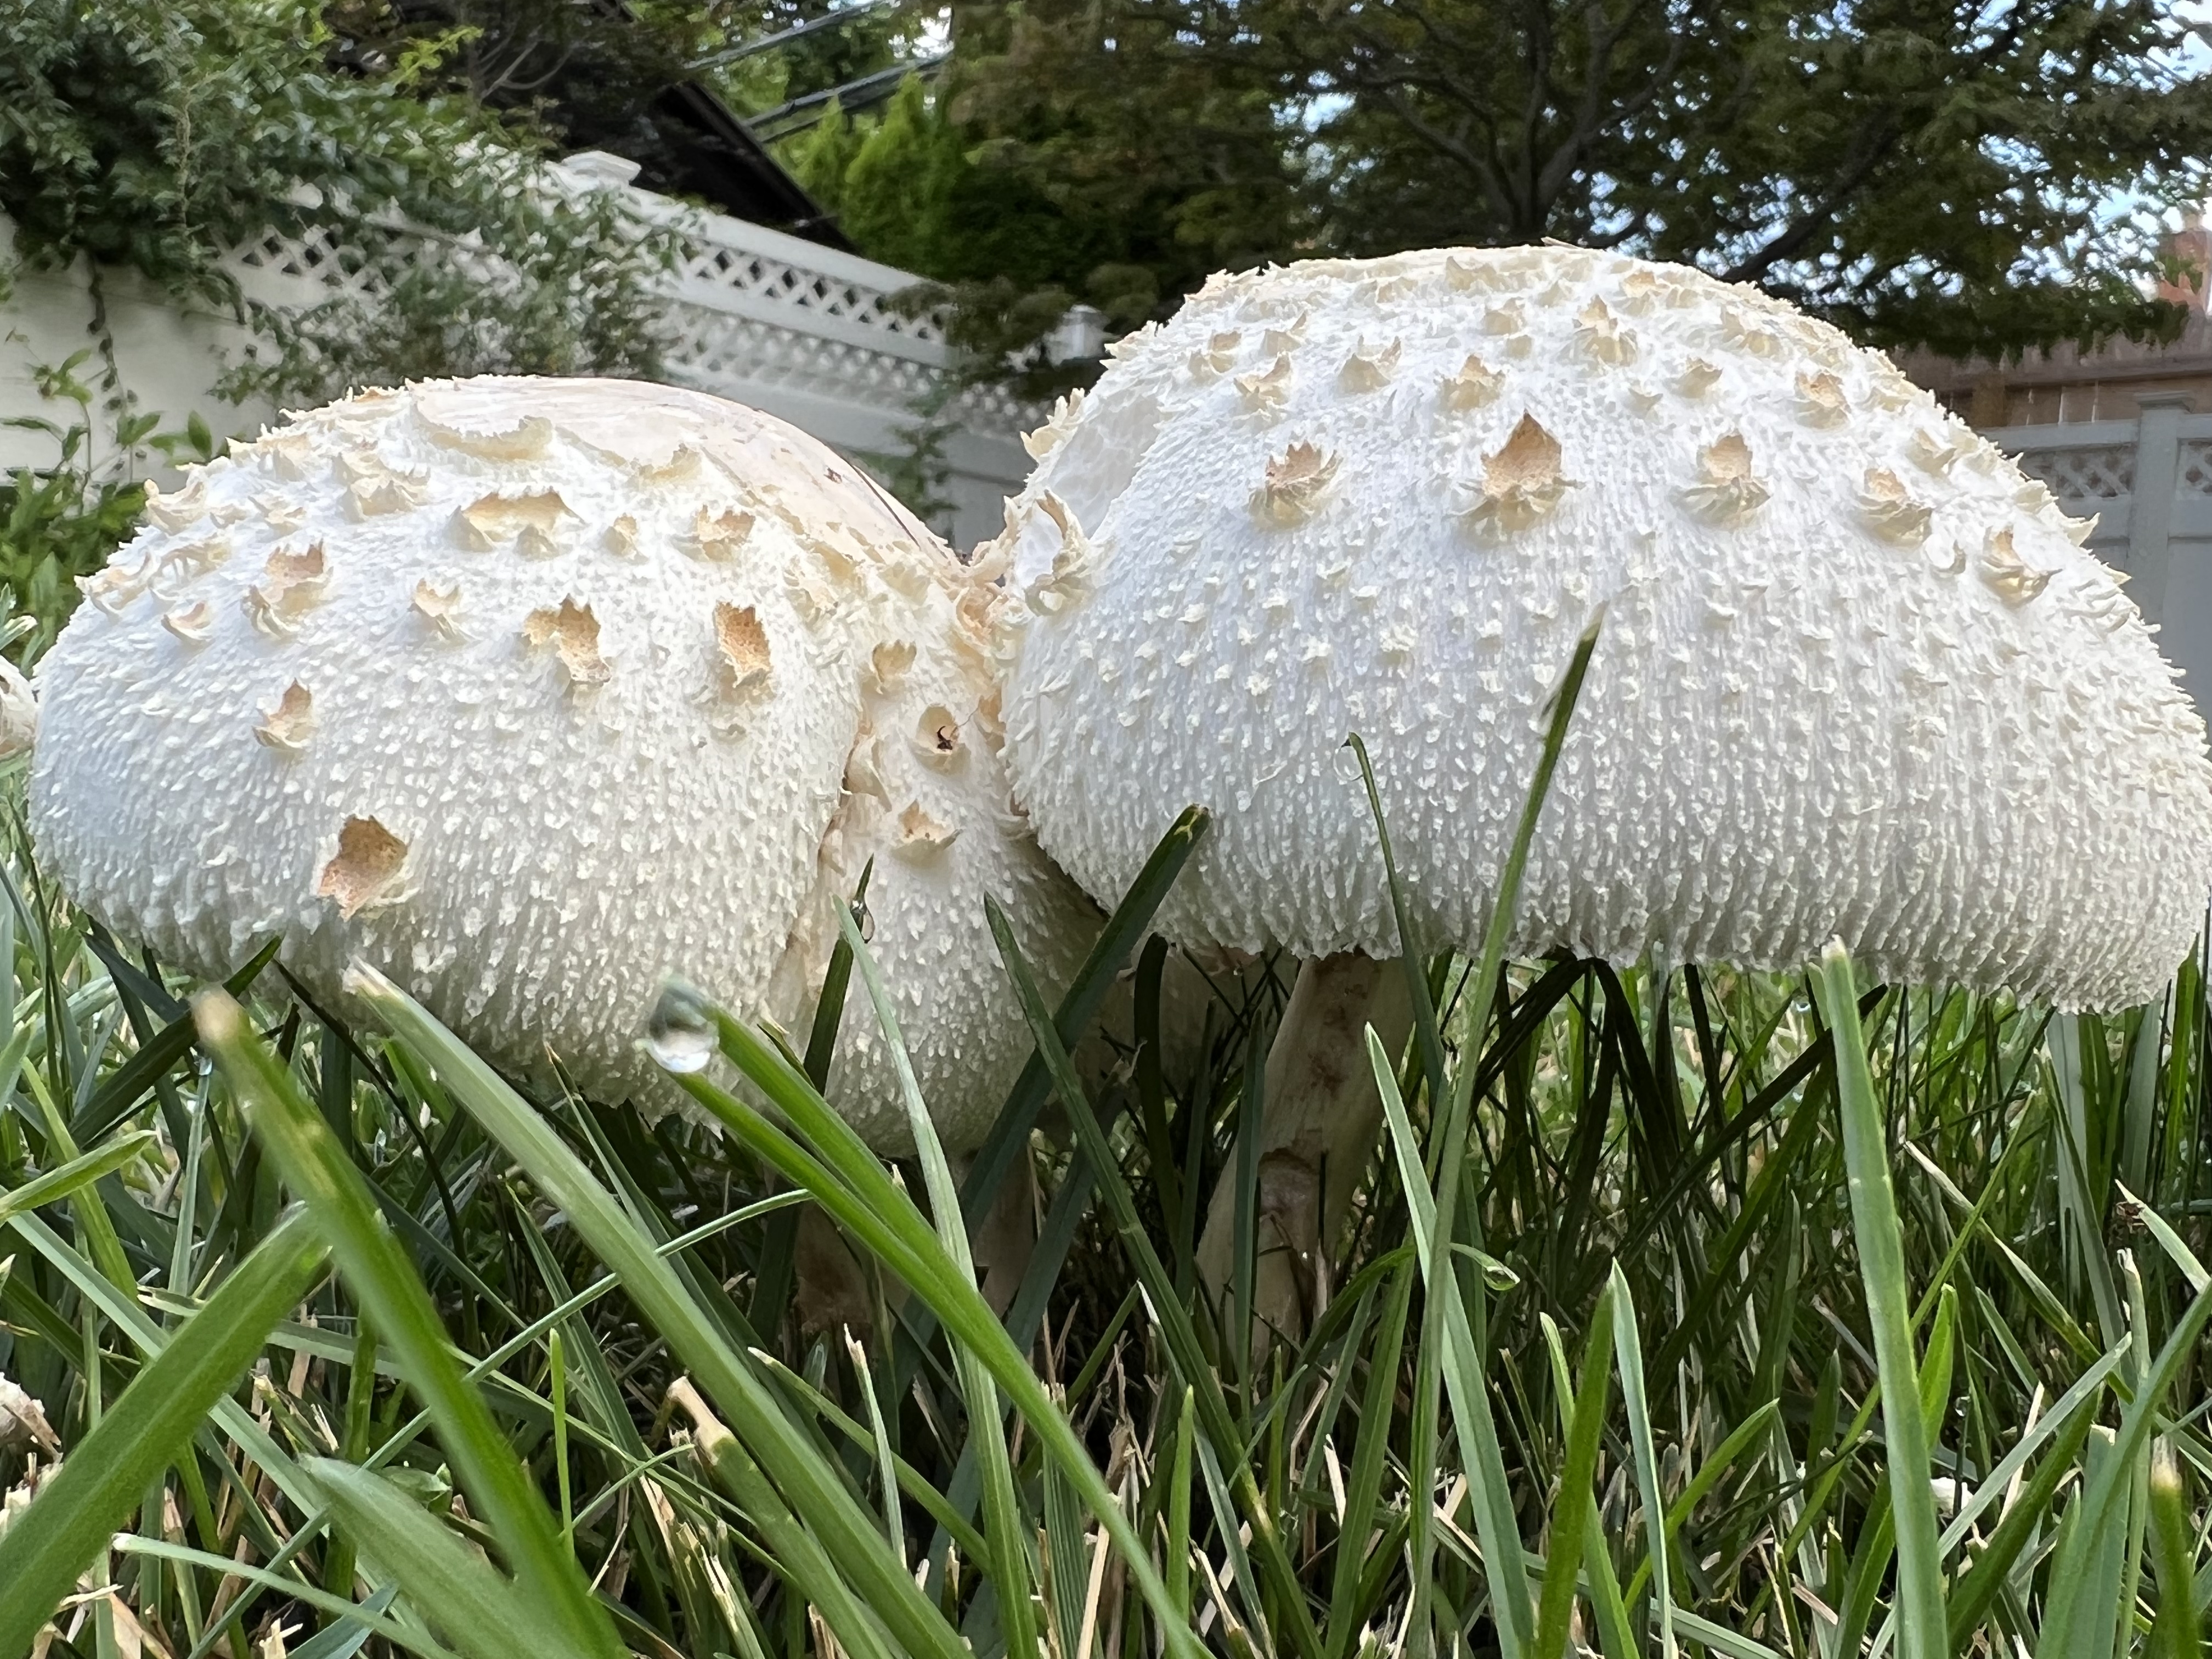
mushroom, closeup, grass, plant, botany, terrestrial plant, tree, natural landscape, fungus, agaricaceae, groundcover, edible mushroom, bolete, landscape, agaricomycetes, agaric, grassland, medicinal mushroom, plant stem, art, moisture, terrestrial animal